Sky position (RA, Dec in degrees): 213.37, 4.252
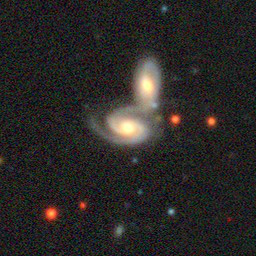
Galaxy morphology: Merging Galaxies